Denise Gonzales Crisp

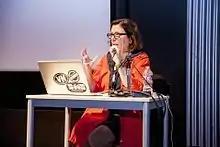
Denise Gonzales Crisp at the Typo San Francisco conference in 2014.

Denise Gonzales Crisp is a graphic designer, writer, and professor of graphic design at North Carolina State University College of Design (since 2002), where she currently directs the graduate program. She holds a M.F.A. in graphic design from the California Institute of the Arts and a B.F.A. from Art Center College of Design.